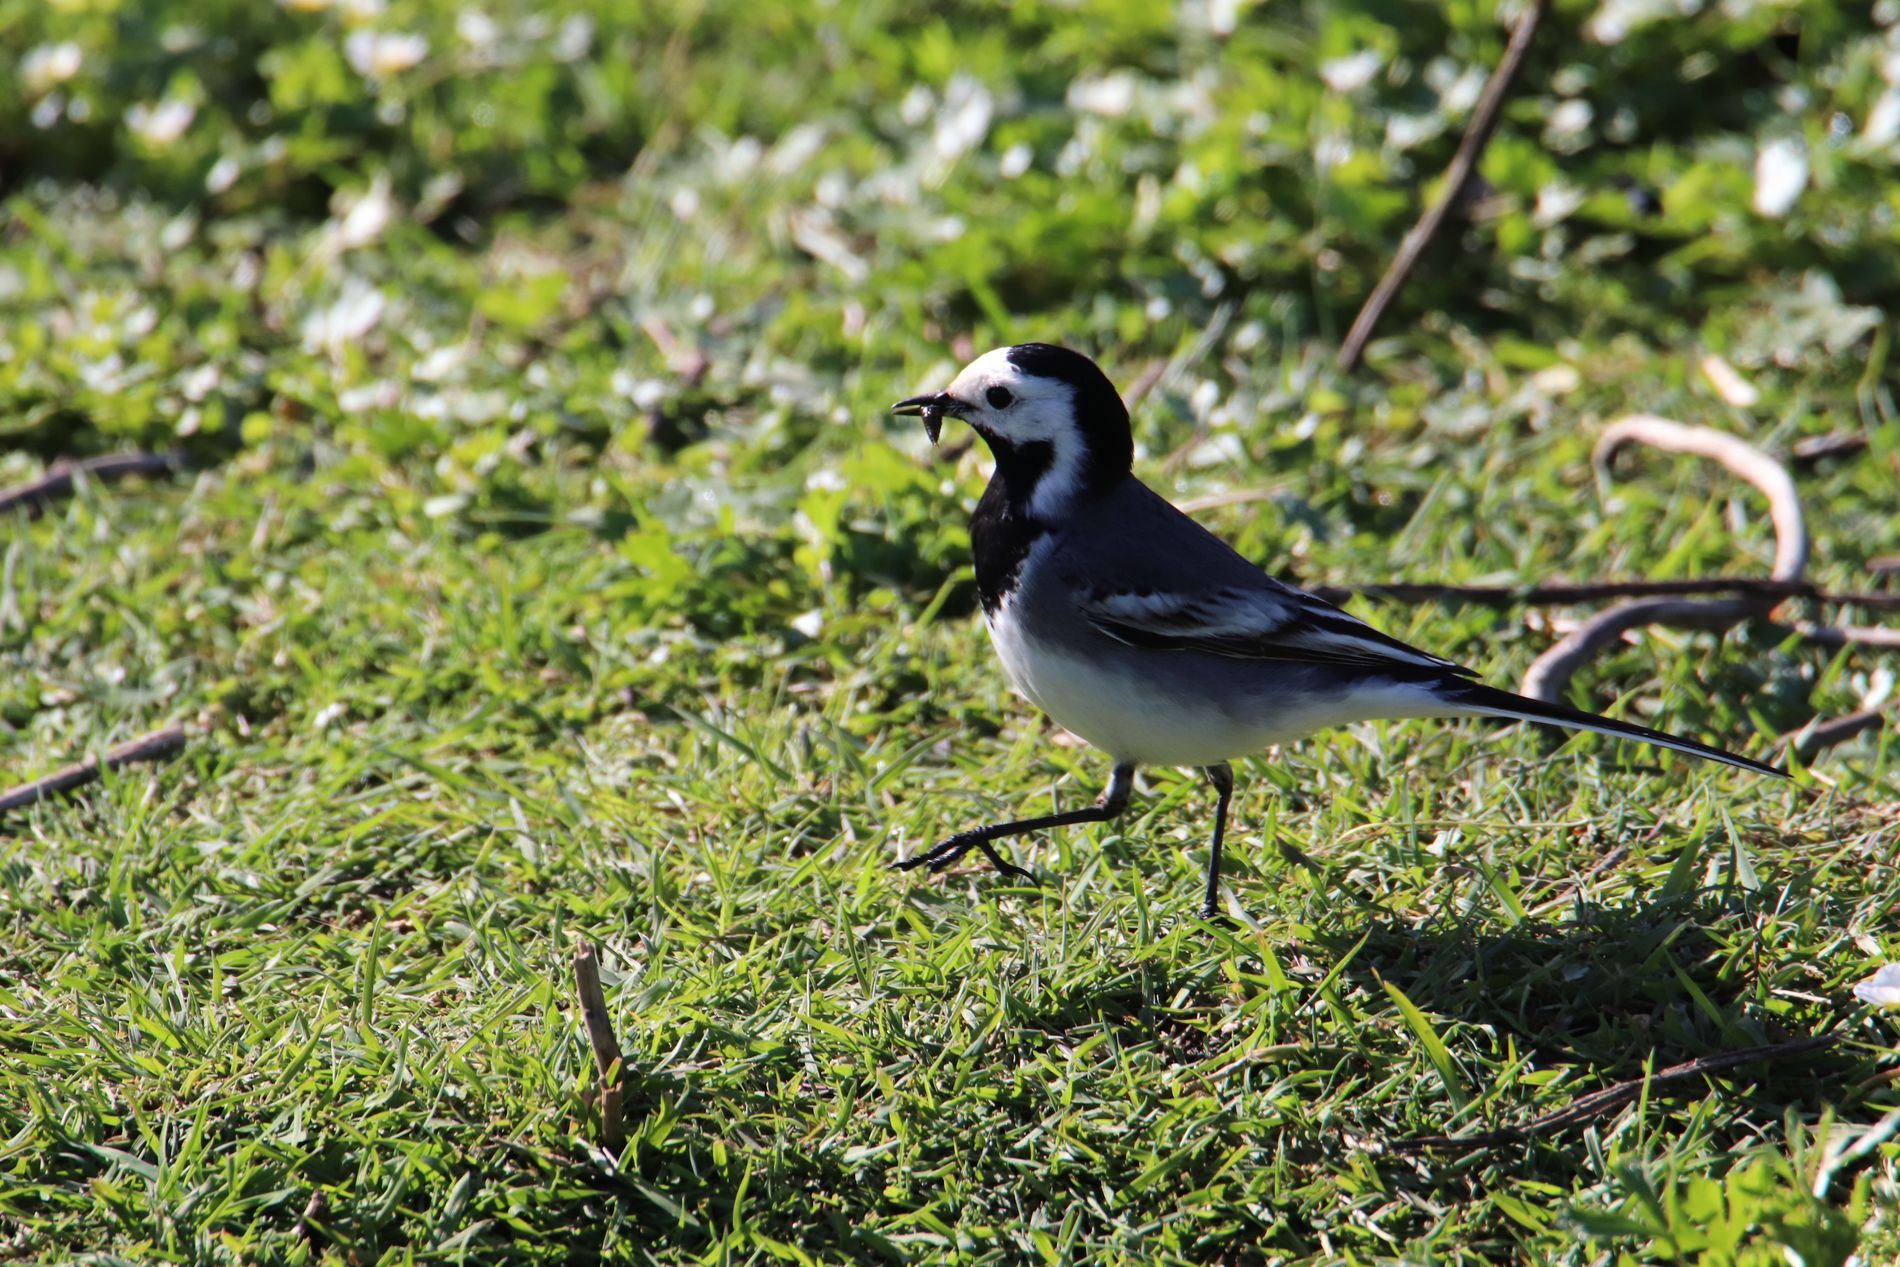
Bird on the Grass
A small black and white bird standing on green grass. The bird has something in its beak maybe an insect it just caught. The sunlight casts clear shadows and highlights the bird's feathers and the grass it stands on. The background is filled with scattered leaves and green grass, giving a natural and outdoor feel.
A closeup shot taken from a low angle, almost at the bird’s eye level. The focus is on the bird, making it stand out clearly against the grass. the background is all covered in grass and with sunlight it gives a natural and outdoor feeling. overall it feels calm and observational, like we’ve caught a quick moment in nature without disturbing it.
Labels: Animal, Bird, Finch, Jay, Grass, Plant, Magpie, Beak, Anthus, Blue Jay, Bluebird
Camera: Canon Canon EOS 77D
Lens: 210.0 - 840.0 mm, Canon TAMRON SP 150-600mm F/5-6.3 Di VC USD G2 A022 +1.4x III
Aperture: F10
Exposure: 1/500 sec
ISO: 400
Focal length: 840.0 mm